Hartekamp

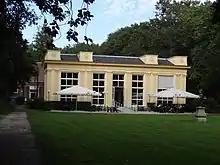
Orangerie

The house was built by Johan Hinloopen in 1693 who designed the basic garden and built the orangerie. It passed into Clifford's hands in 1709. The wings on either side of the main building were added after it left the Clifford family. The Clifford banking dynasty went bankrupt in 1772 and the estate went out of the family in 1788. The original editions of the "Hortus Cliffortianus" and other works of Linnaeus that were written there "Musa Cliffortiana", "Florens Hartekampi", and "Prope Harlemum" were sold at auction to generate funds for the Clifford estate.